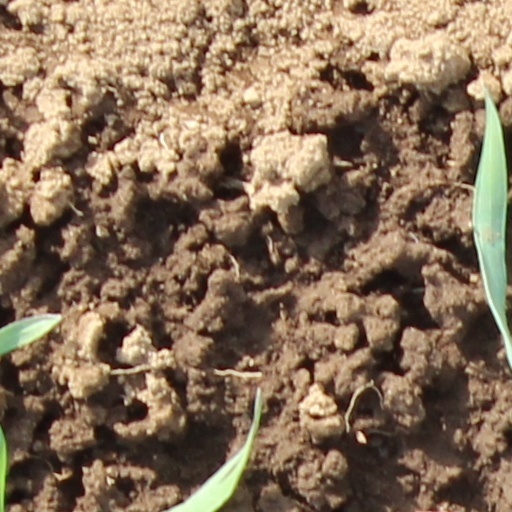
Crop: wheat